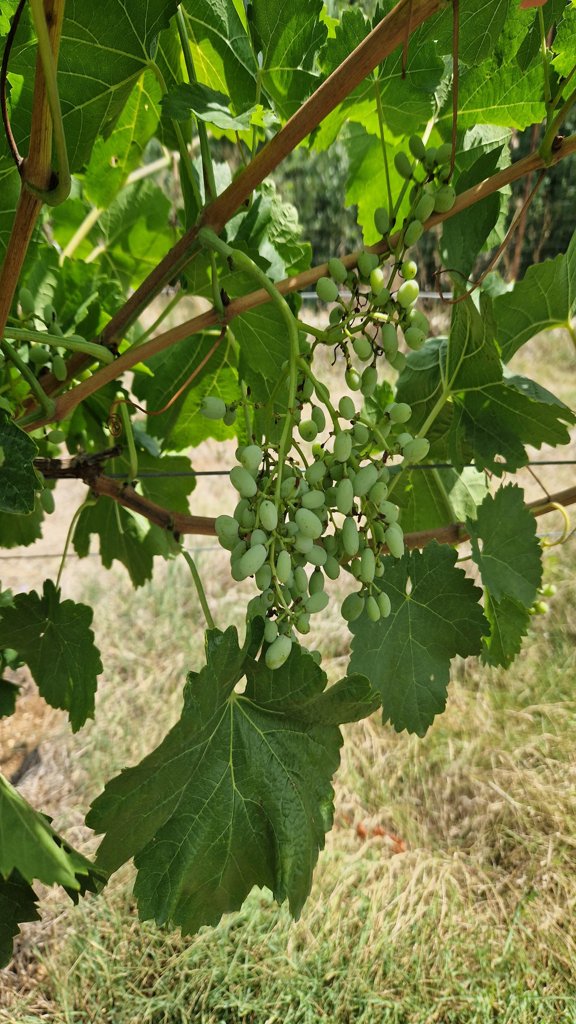
Berries visible: 121
Grape clusters: 2